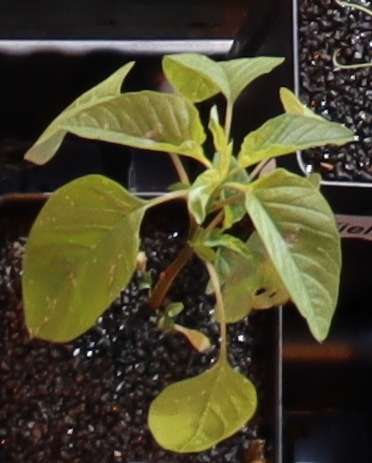
Label: Palmer Amaranth